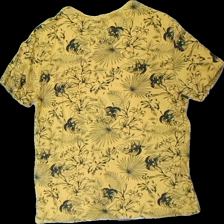
View: back
Type: T-shirt
Category: Men
Brand: Not in the list
Brand text on label: Only & Sons
Colors: Yellow, Black
Material: 100% cotton
Pattern: Floral print
Cut: Regular, C-collar
Size: XL
Season: All
Damage: Crooked seam
Damage location: bottom right
Price range: <50
Recommended usage: Recycle
Description: Yellow and black t-shirt with tropical print
Comment: Crooked seam